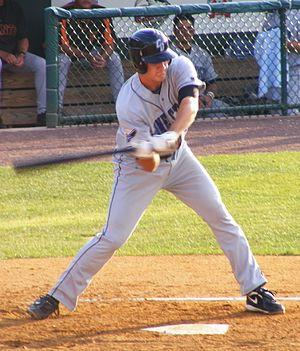
Brett Michael Pill est un joueur de premier but au baseball. Il rejoint pour 2014 les Kia Tigers de la KBO en Corée du Sud après 3 saisons en Ligue majeure de baseball chez les Giants de San Francisco.